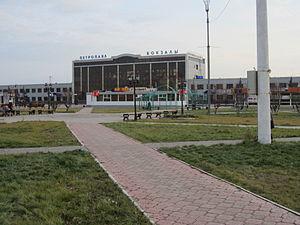
La liste des gares du Kazakhstan est une liste non exhaustive de gares ferroviaires situées sur le territoire du Kazakhstan.
Petropavl ou Petropavlovsk est une ville du Kazakhstan, et la capitale de l'oblys du Kazakhstan-Septentrional. Sa population s'élevait à 207 399 habitants en 2014.